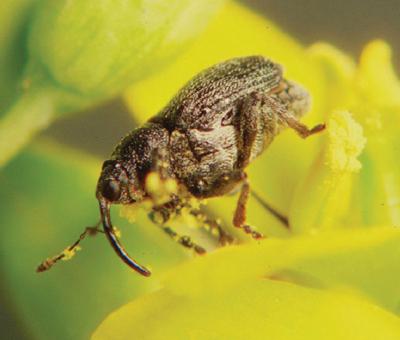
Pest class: Cabbage_seedpod_weevil